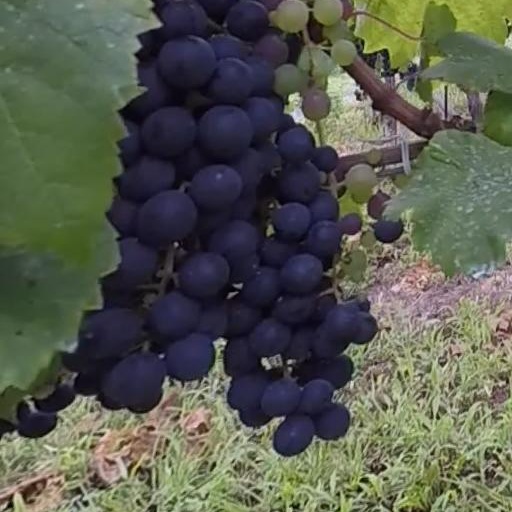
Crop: grape